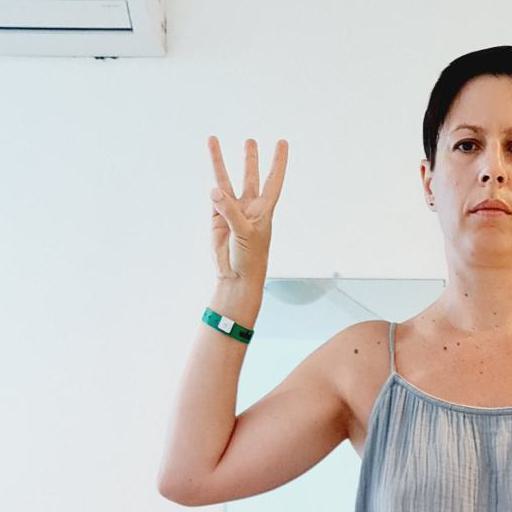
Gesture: three